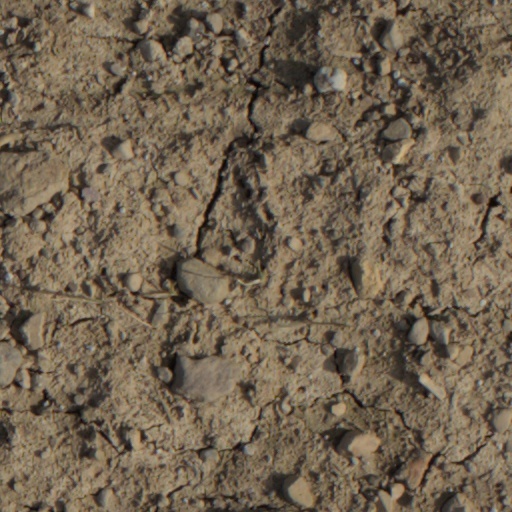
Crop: wheat